Monochromacy

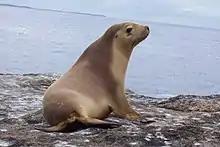
Monochromacy is a disease state in human vision but is normal in pinnipeds (such as "Neophoca cinerea" shown here), cetaceans, owl monkeys and some other animals.

Monochromacy (from Greek "mono", meaning "one" and "chromo", meaning "color") is the ability of organisms to perceive only light intensity without respect to spectral composition. Organisms with monochromacy lack color vision and can only see in shades of grey ranging from black to white. Organisms with monochromacy are called monochromats. Many mammals, such as cetaceans, the owl monkey and the Australian sea lion are monochromats. In humans, monochromacy is one among several other symptoms of severe inherited or acquired diseases, including achromatopsia or blue cone monochromacy, together affecting about 1 in 30,000 people.